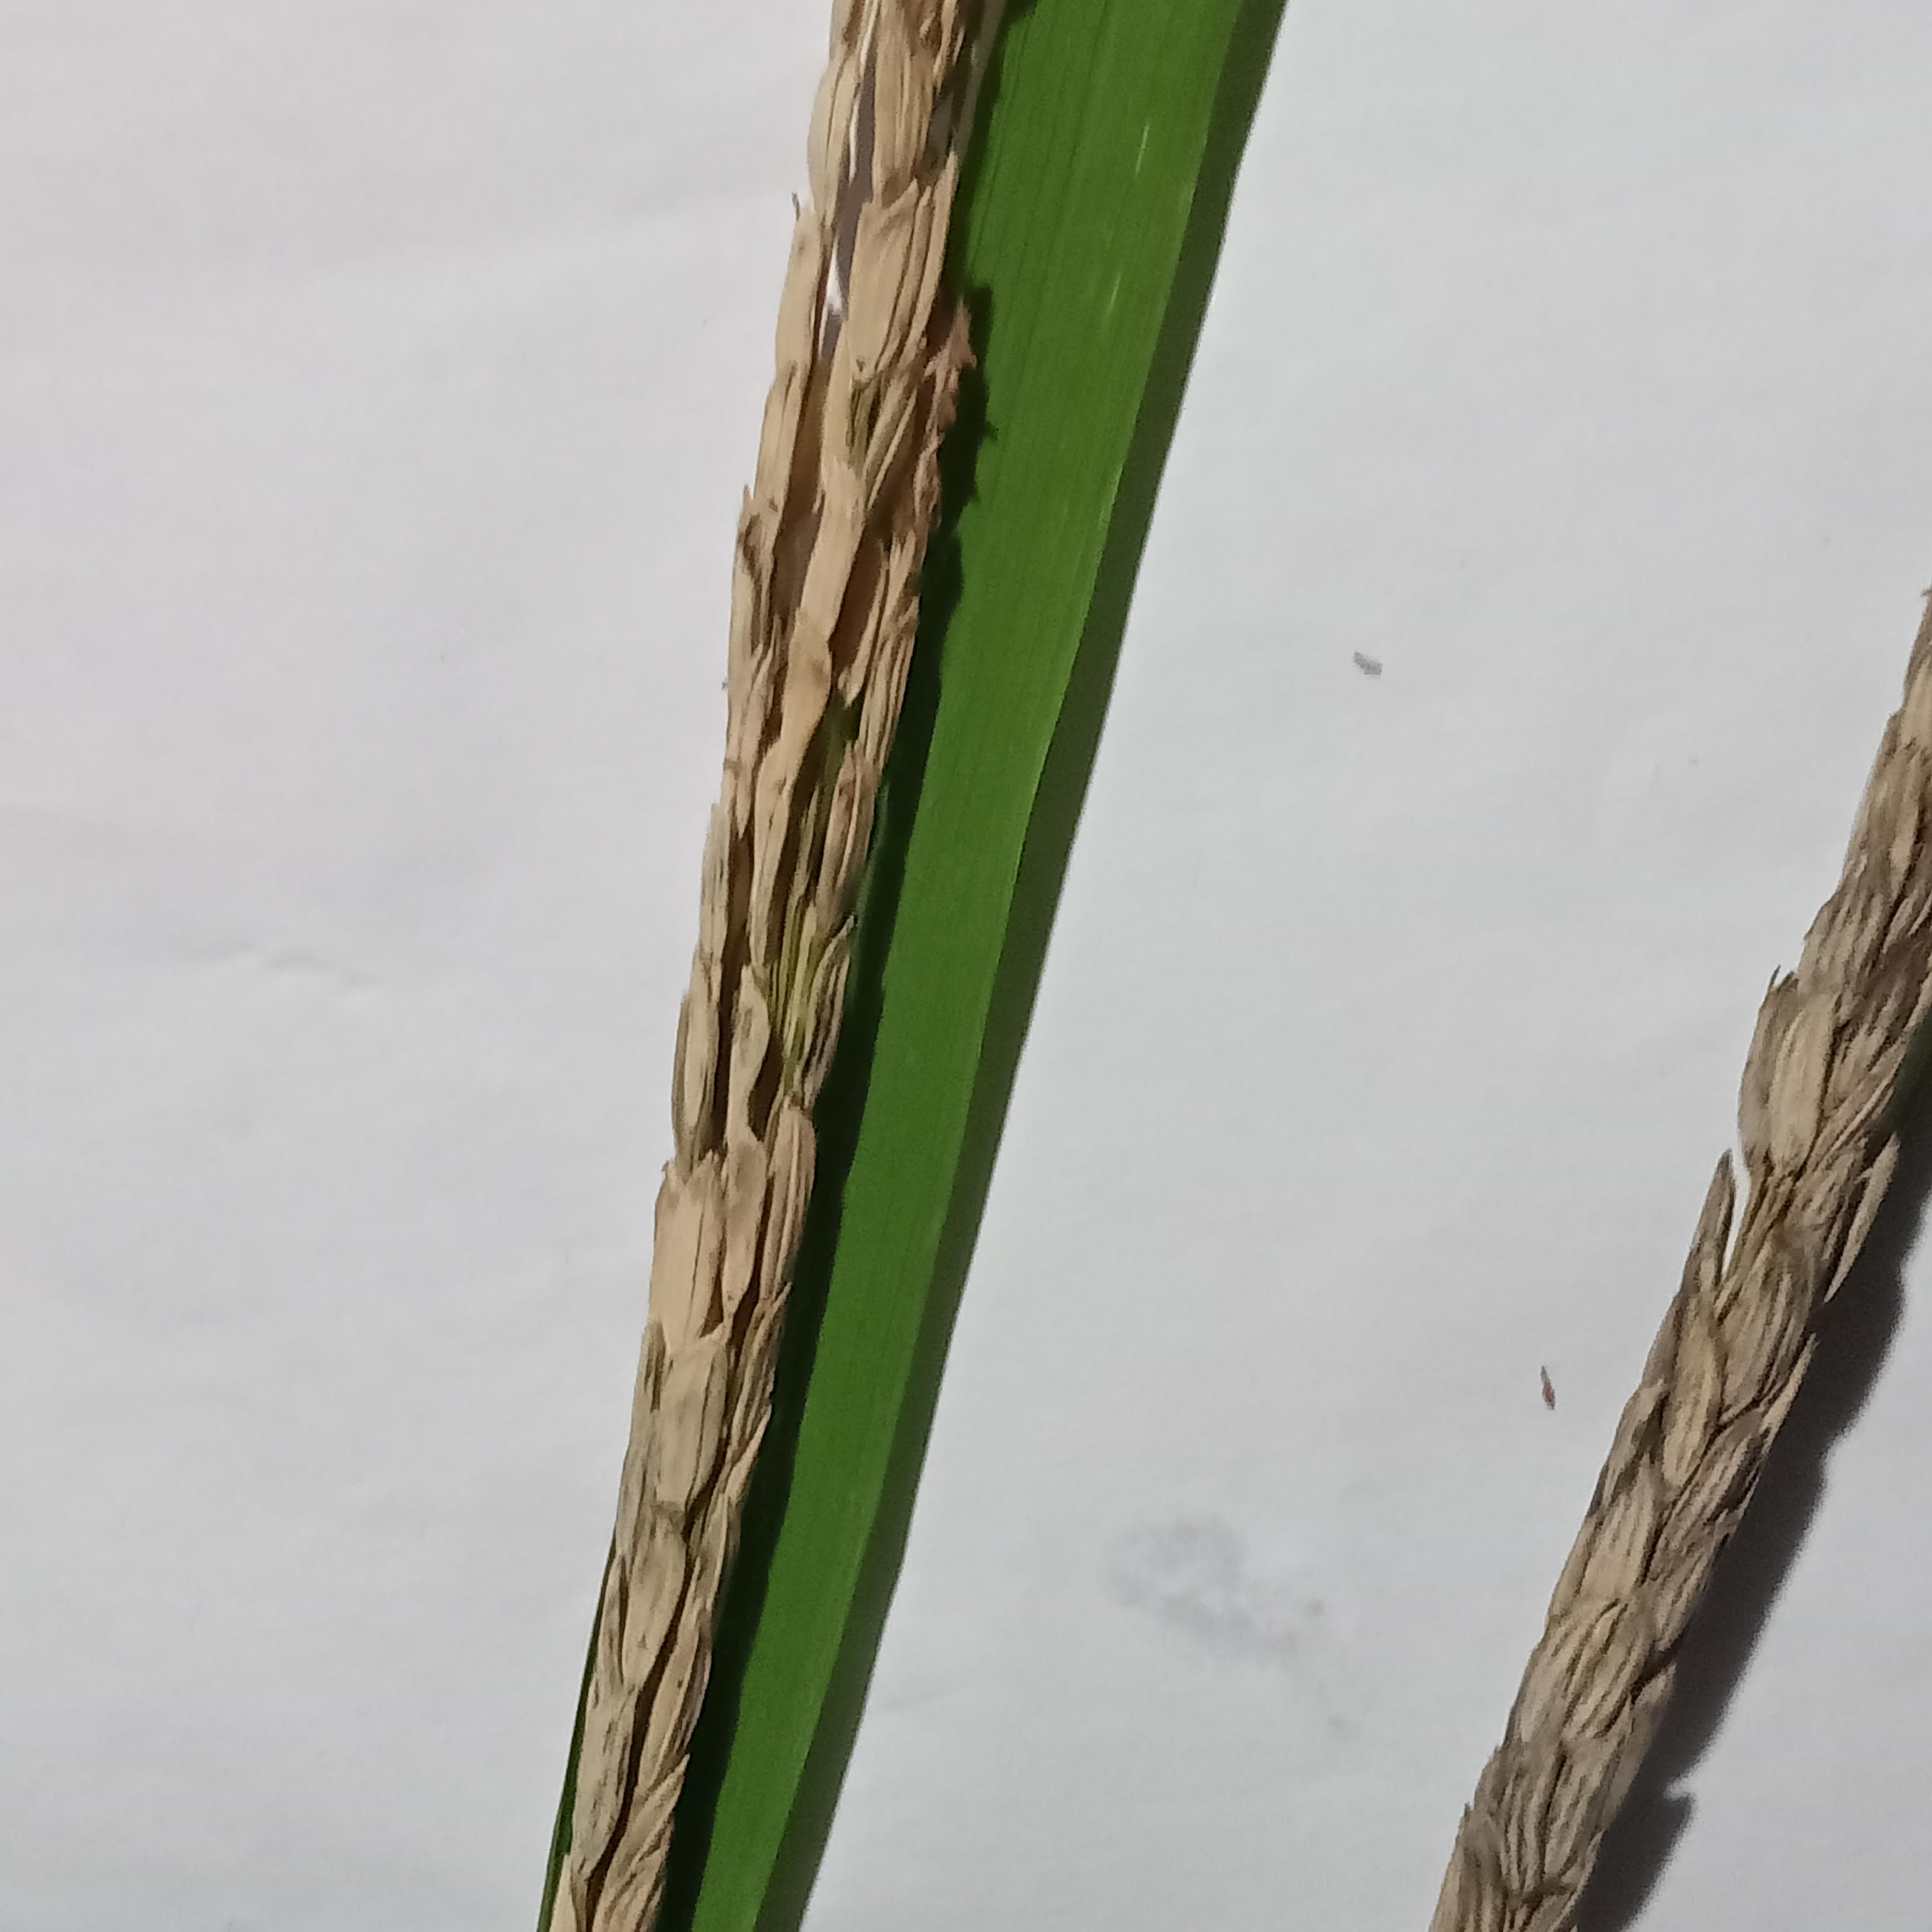
Label: Rice___Neck_Blast